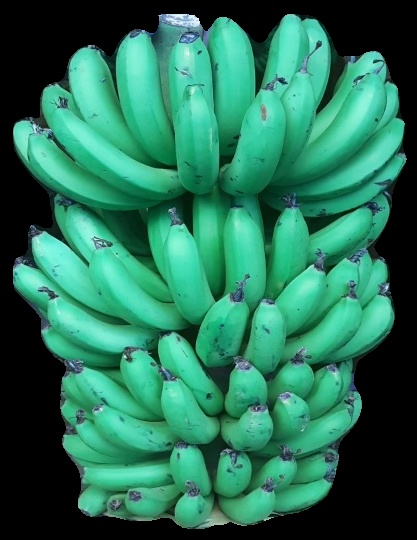
Variety: pachbale
Grade: grade1